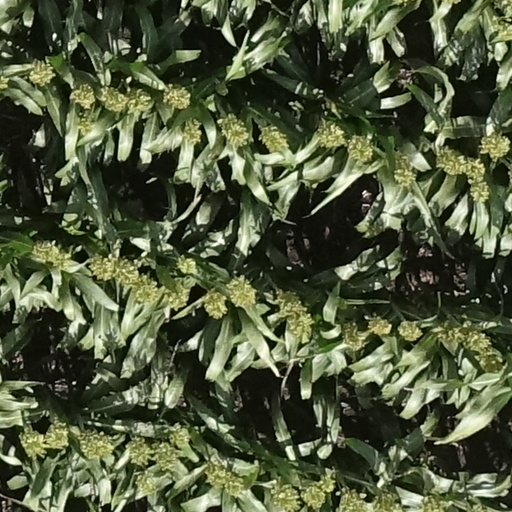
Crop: sorghum